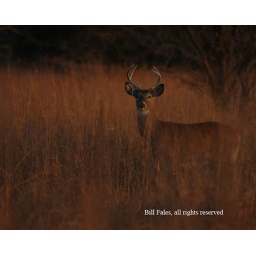
A Whitetail Buck standing in a field as it was getting dark.